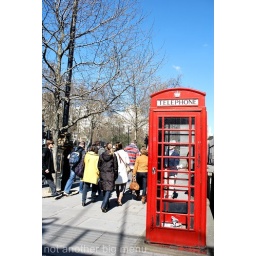
Red phone box in London